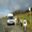
Label: bus